Richard Lovelace, 1st Baron Lovelace

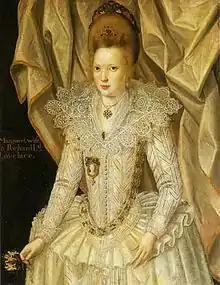
Portrait of Margaret, Lady Lovelace, Wife of Richard, 1st Lord Lovelace by John de Critz

Lovelace became a soldier and commanded a force under the Lord Deputy in Ireland, after which he was knighted in Dublin by the Earl of Essex. His association with the earl led to a brief period of imprisonment on charges of plotting against Queen Elizabeth I but he was released without charge.